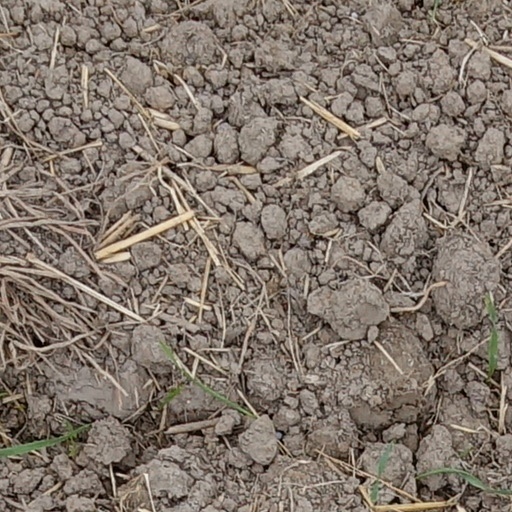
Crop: wheat